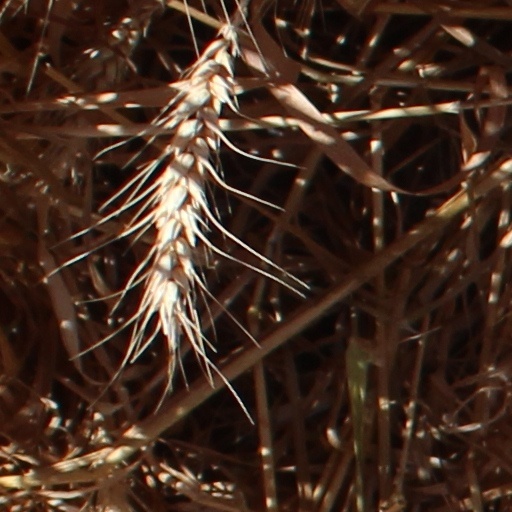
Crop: wheat